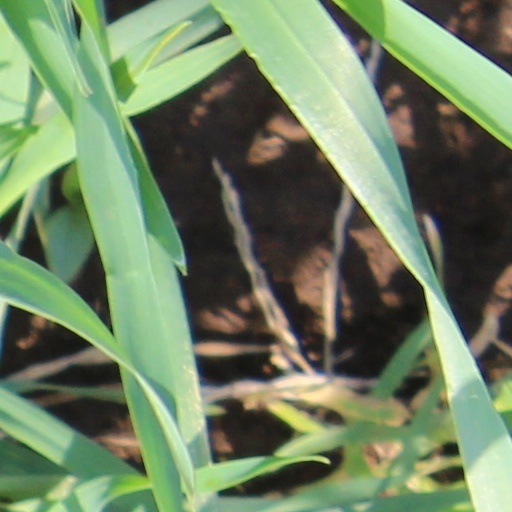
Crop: wheat